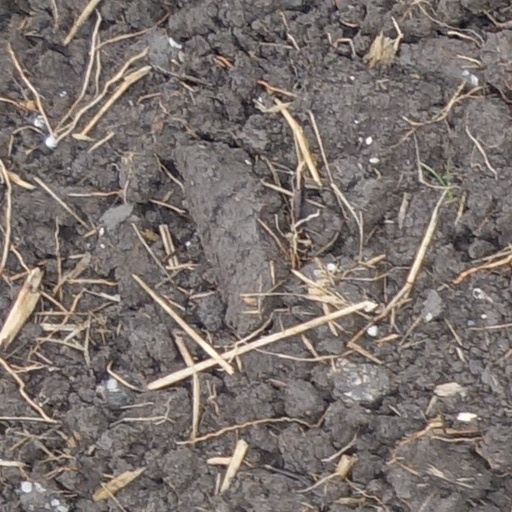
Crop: wheat